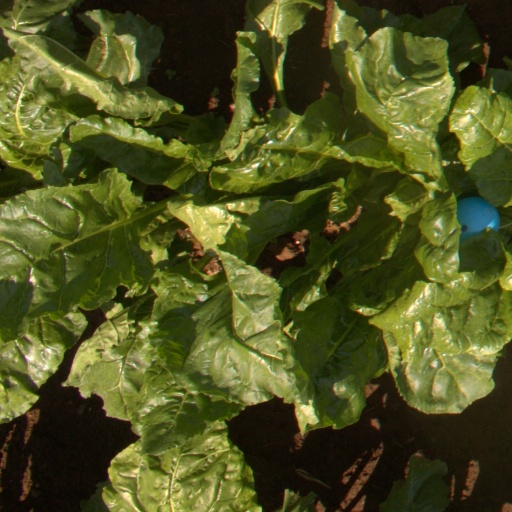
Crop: sugar beet